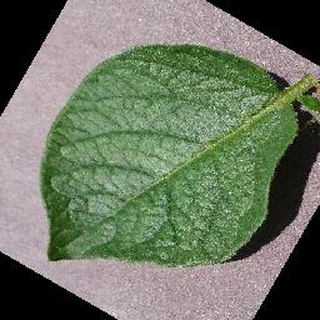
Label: healthy_potato